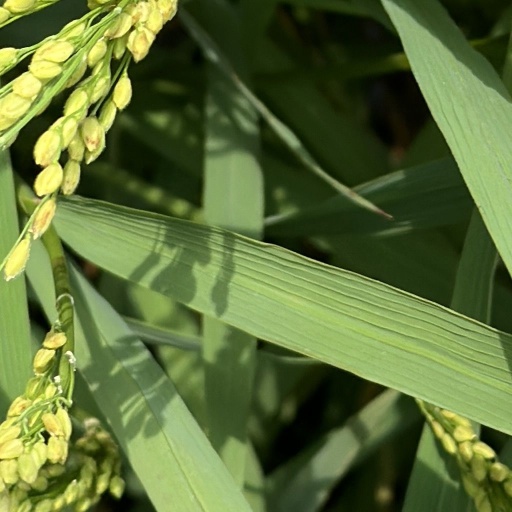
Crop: rice